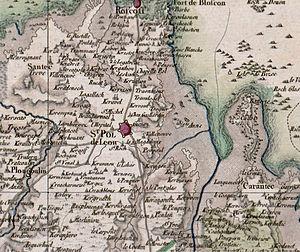
Saint-Pol-de-Léon sur la carte n° 170 de Cassini. Relevés de 1782 et publications vers 1783 ou de 1789 à 1815.
Saint-Pol-de-Léon [sɛ̃ pɔl də leɔ̃] est une commune française du département du Finistère, en région Bretagne.